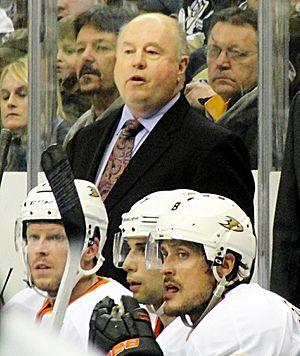
Bruce Allan Boudreau est un joueur et entraîneur professionnel canadien de hockey sur glace.